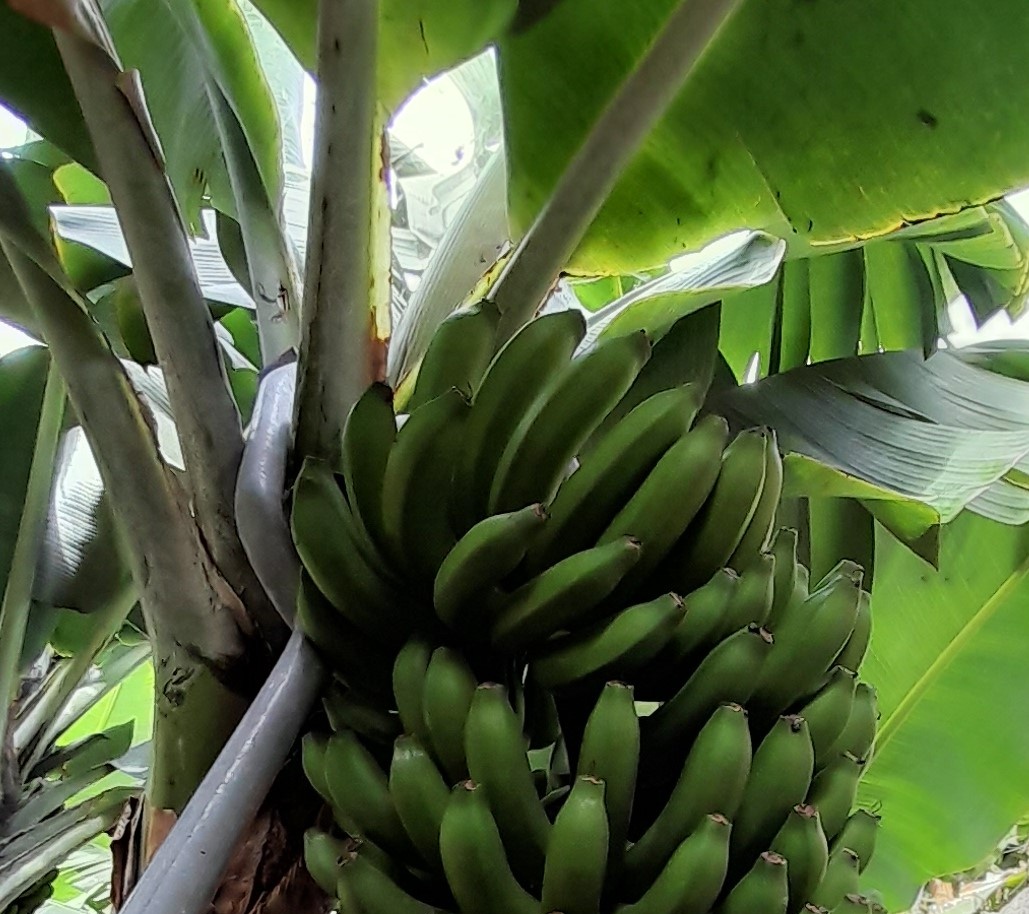
Label: Cut